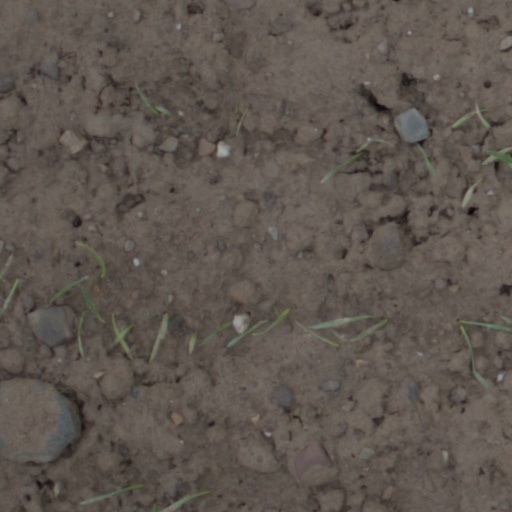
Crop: wheat